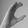
ASL letter: C